Masonry bridge

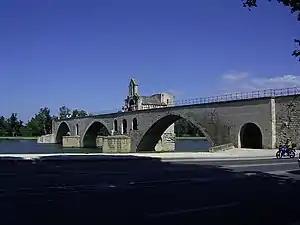
Avignon bridge over the Rhône, with pointed arches.

A considerable number of bridges were constructed in the Italian provinces, each exhibiting distinctive characteristics. Among these bridges is the Pont-Saint-Martin bridge, constructed over the Lys between 70 and 40 BCE at the entrance to the Aosta Valley. The single arch of the bridge has a span of 31.4 meters and a rise of 11.42 meters, which was unusually flat for the time. The structure features two different masonry techniques: the lower part is made of gneiss blocks, dry-laid, while the upper part is a superposition of layers made of gneiss flakes and lime, interspersed with bands of stone.